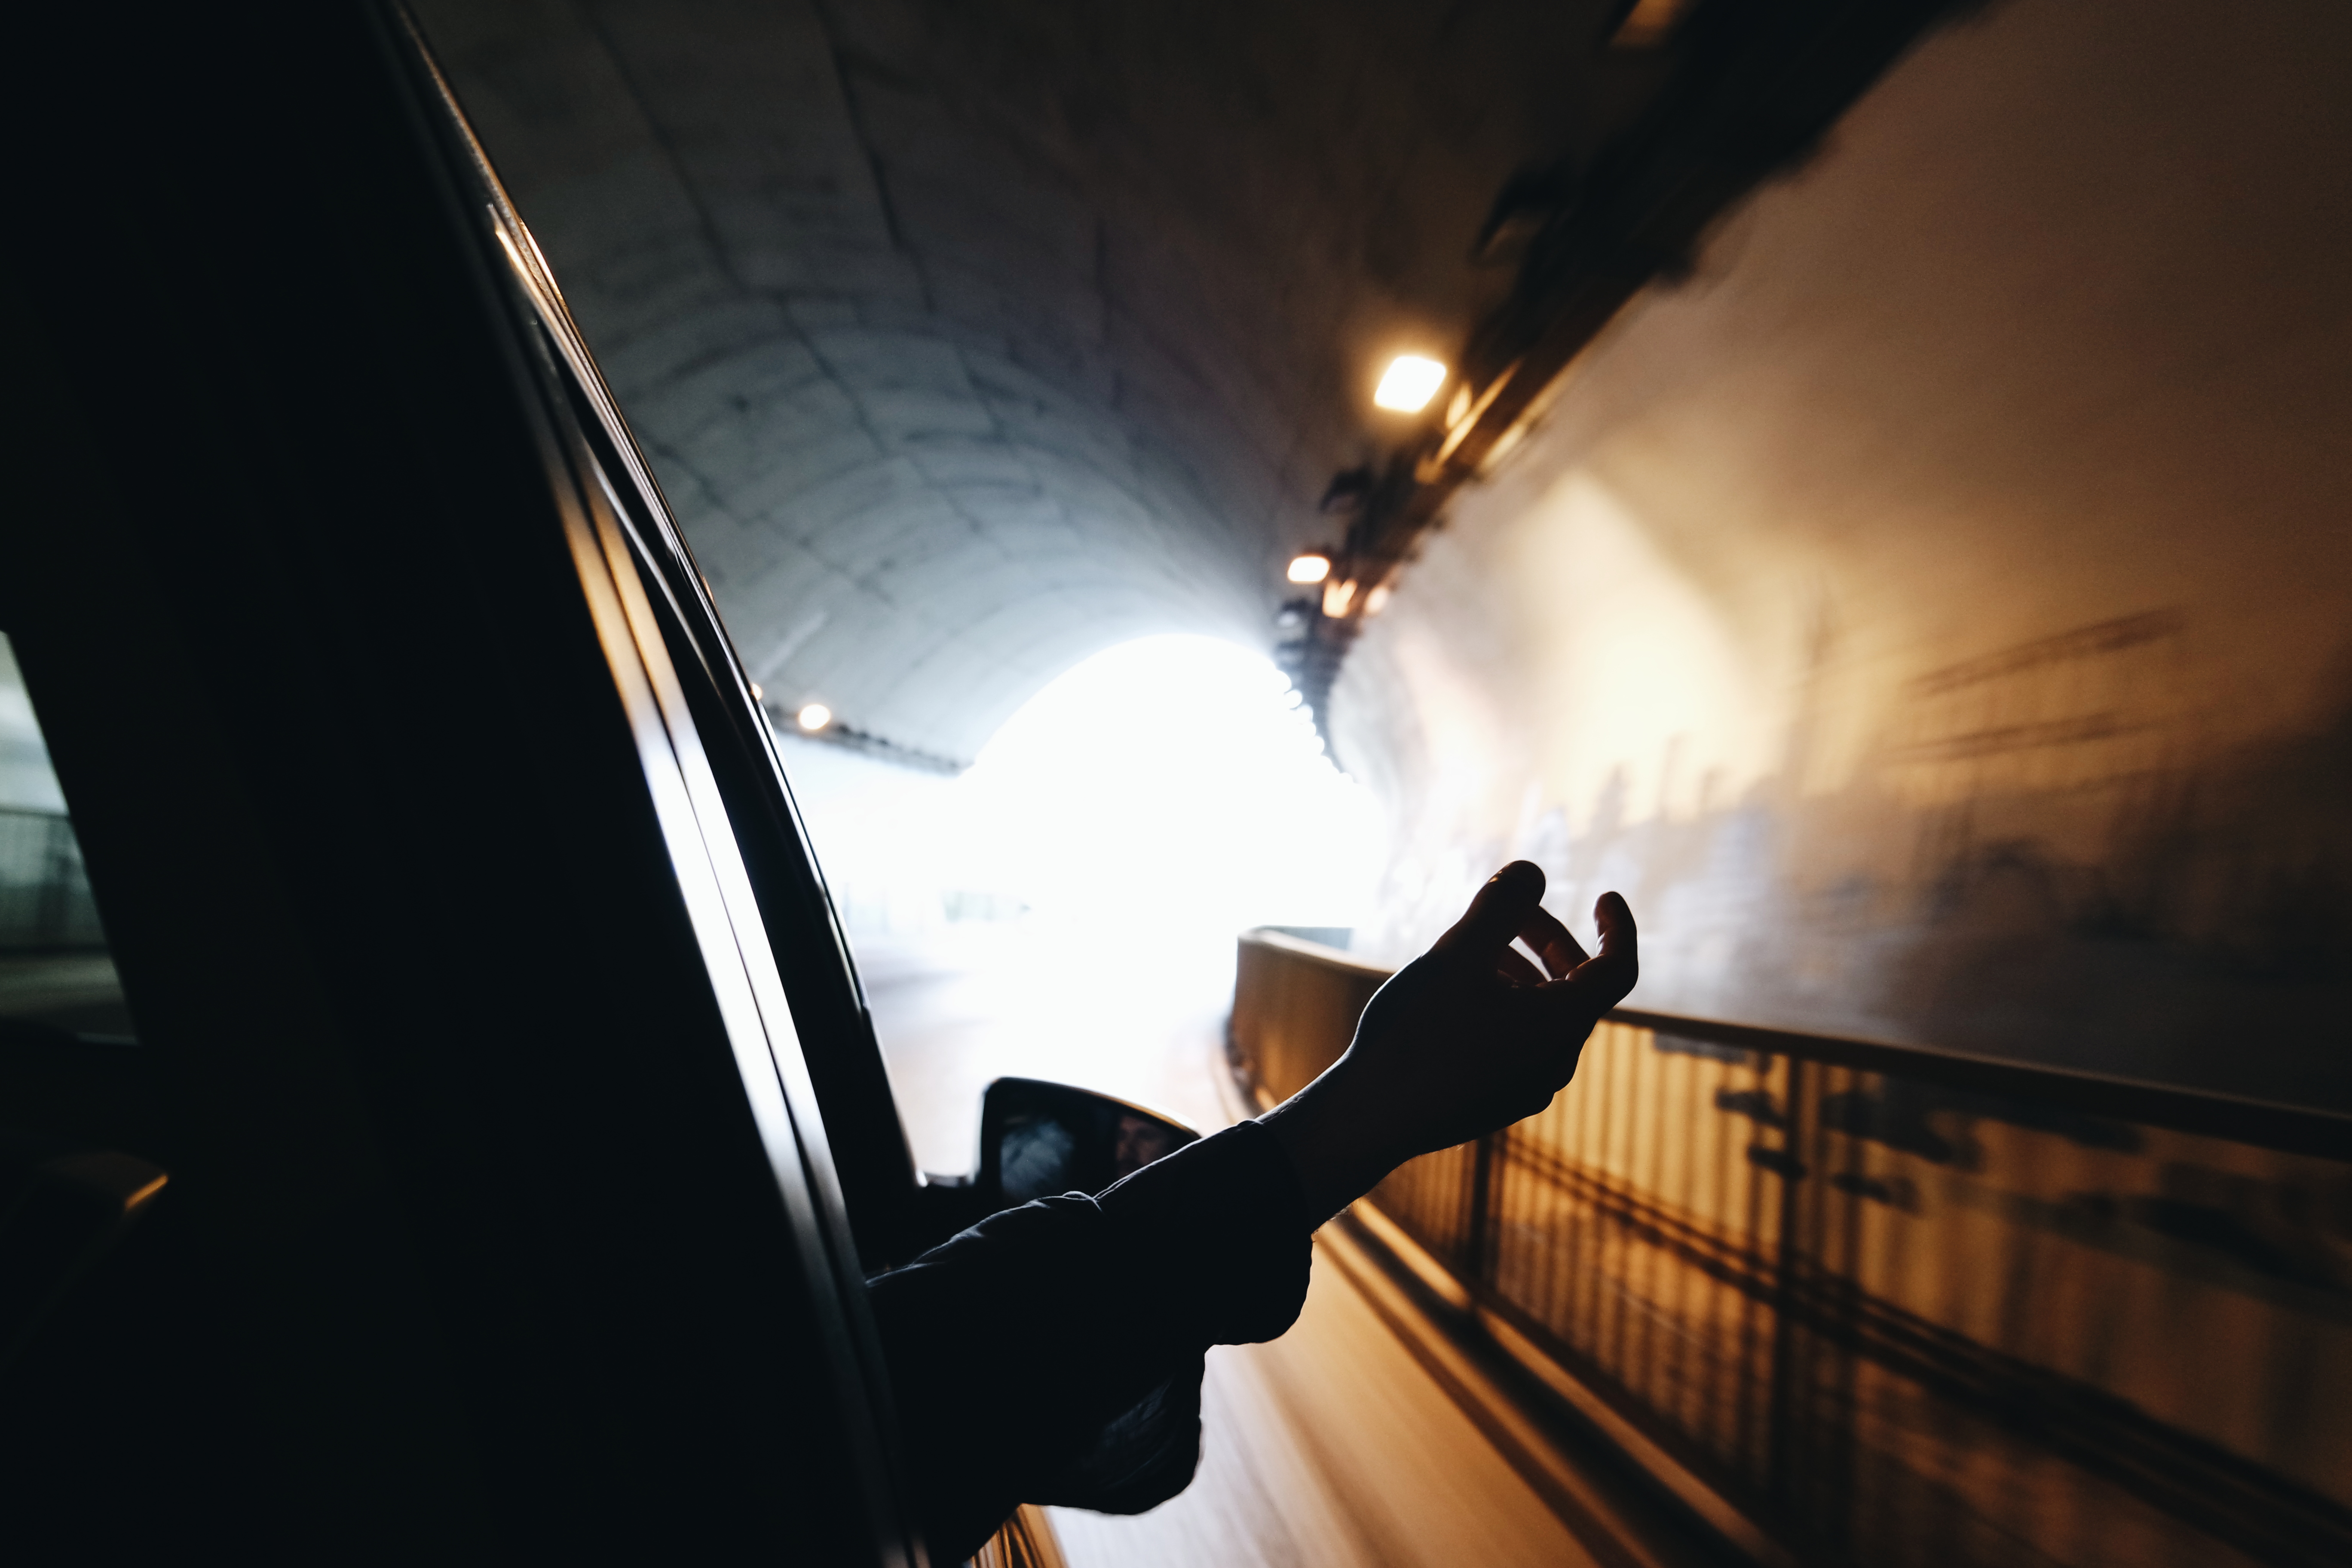
hand, person, light, car, photography, tunnel, underground, ride, darkness